Trinity Grammar School (New South Wales)

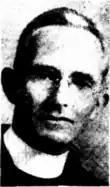
William Hilliard

Attempts were made in the early 2000s towards establishing a campus in Sydney's southern suburbs. Such plans have been postponed indefinitely by the School. In 2014 the school decided to close the Outdoor Education Centre at the Pine Bluff Campus, located near Bigga, New South Wales due to the cost associated with maintaining the Outdoor Education Center in a remote location. The land that was used for the Outdoor Education Center was donated previously to the school by an old boy. In 2016 Trinity Grammar School opened a new Field Studies Centre in Woollamia, New South Wales.